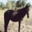
Label: horse